Cladocora caespitosa

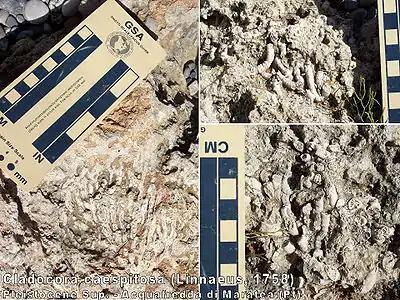
Fossil colony of "Cladocora caespitosa" from Acquafredda, Maratea, Potenza. Upper Pleistocene. The "bushy" form of the colony (left image), the external structure and the internal structure of the individuals (right images) are visible.

The colonies grow through budding, but the species spreads through the settlement of plankton-like larva on seabed suited to colonisation.